Helmand culture

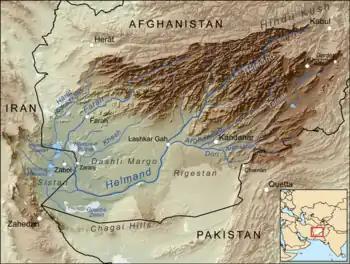
Helmand River

The formative phase of Helmand civilization was in the middle and lower Helmand river, which flows c. 1300 km southwestwards, crossing the deserts of Registan and Margo, reaching Iranian Sistan. The two most known sites are Mundigak, 35 km northwest of Kandahar, in Afghanistan, and Shahr-i Sokhta, 425 km distant, 50 km south-southwest of Zabol in Iran. Lamberg-Karlovsky and Tosi (1973) considered important the uniformity of finds in Shahr-i Sokhta and Mundigak shown in thousands of potsherds, lithic industry, metal working, building techniques, brick shapes, figurines and seals at the end of 4th millennium BCE. And although the Afghan region between both main sites bears no archaeological centers identified, there are two pottery production hubs, Tepe Dash and Rud-i Biyaban 2, both to the south of Shahr-i Sokhta; and Deh Morasi Ghundai and Said Qala Tepe to the southeast of Mundigak.